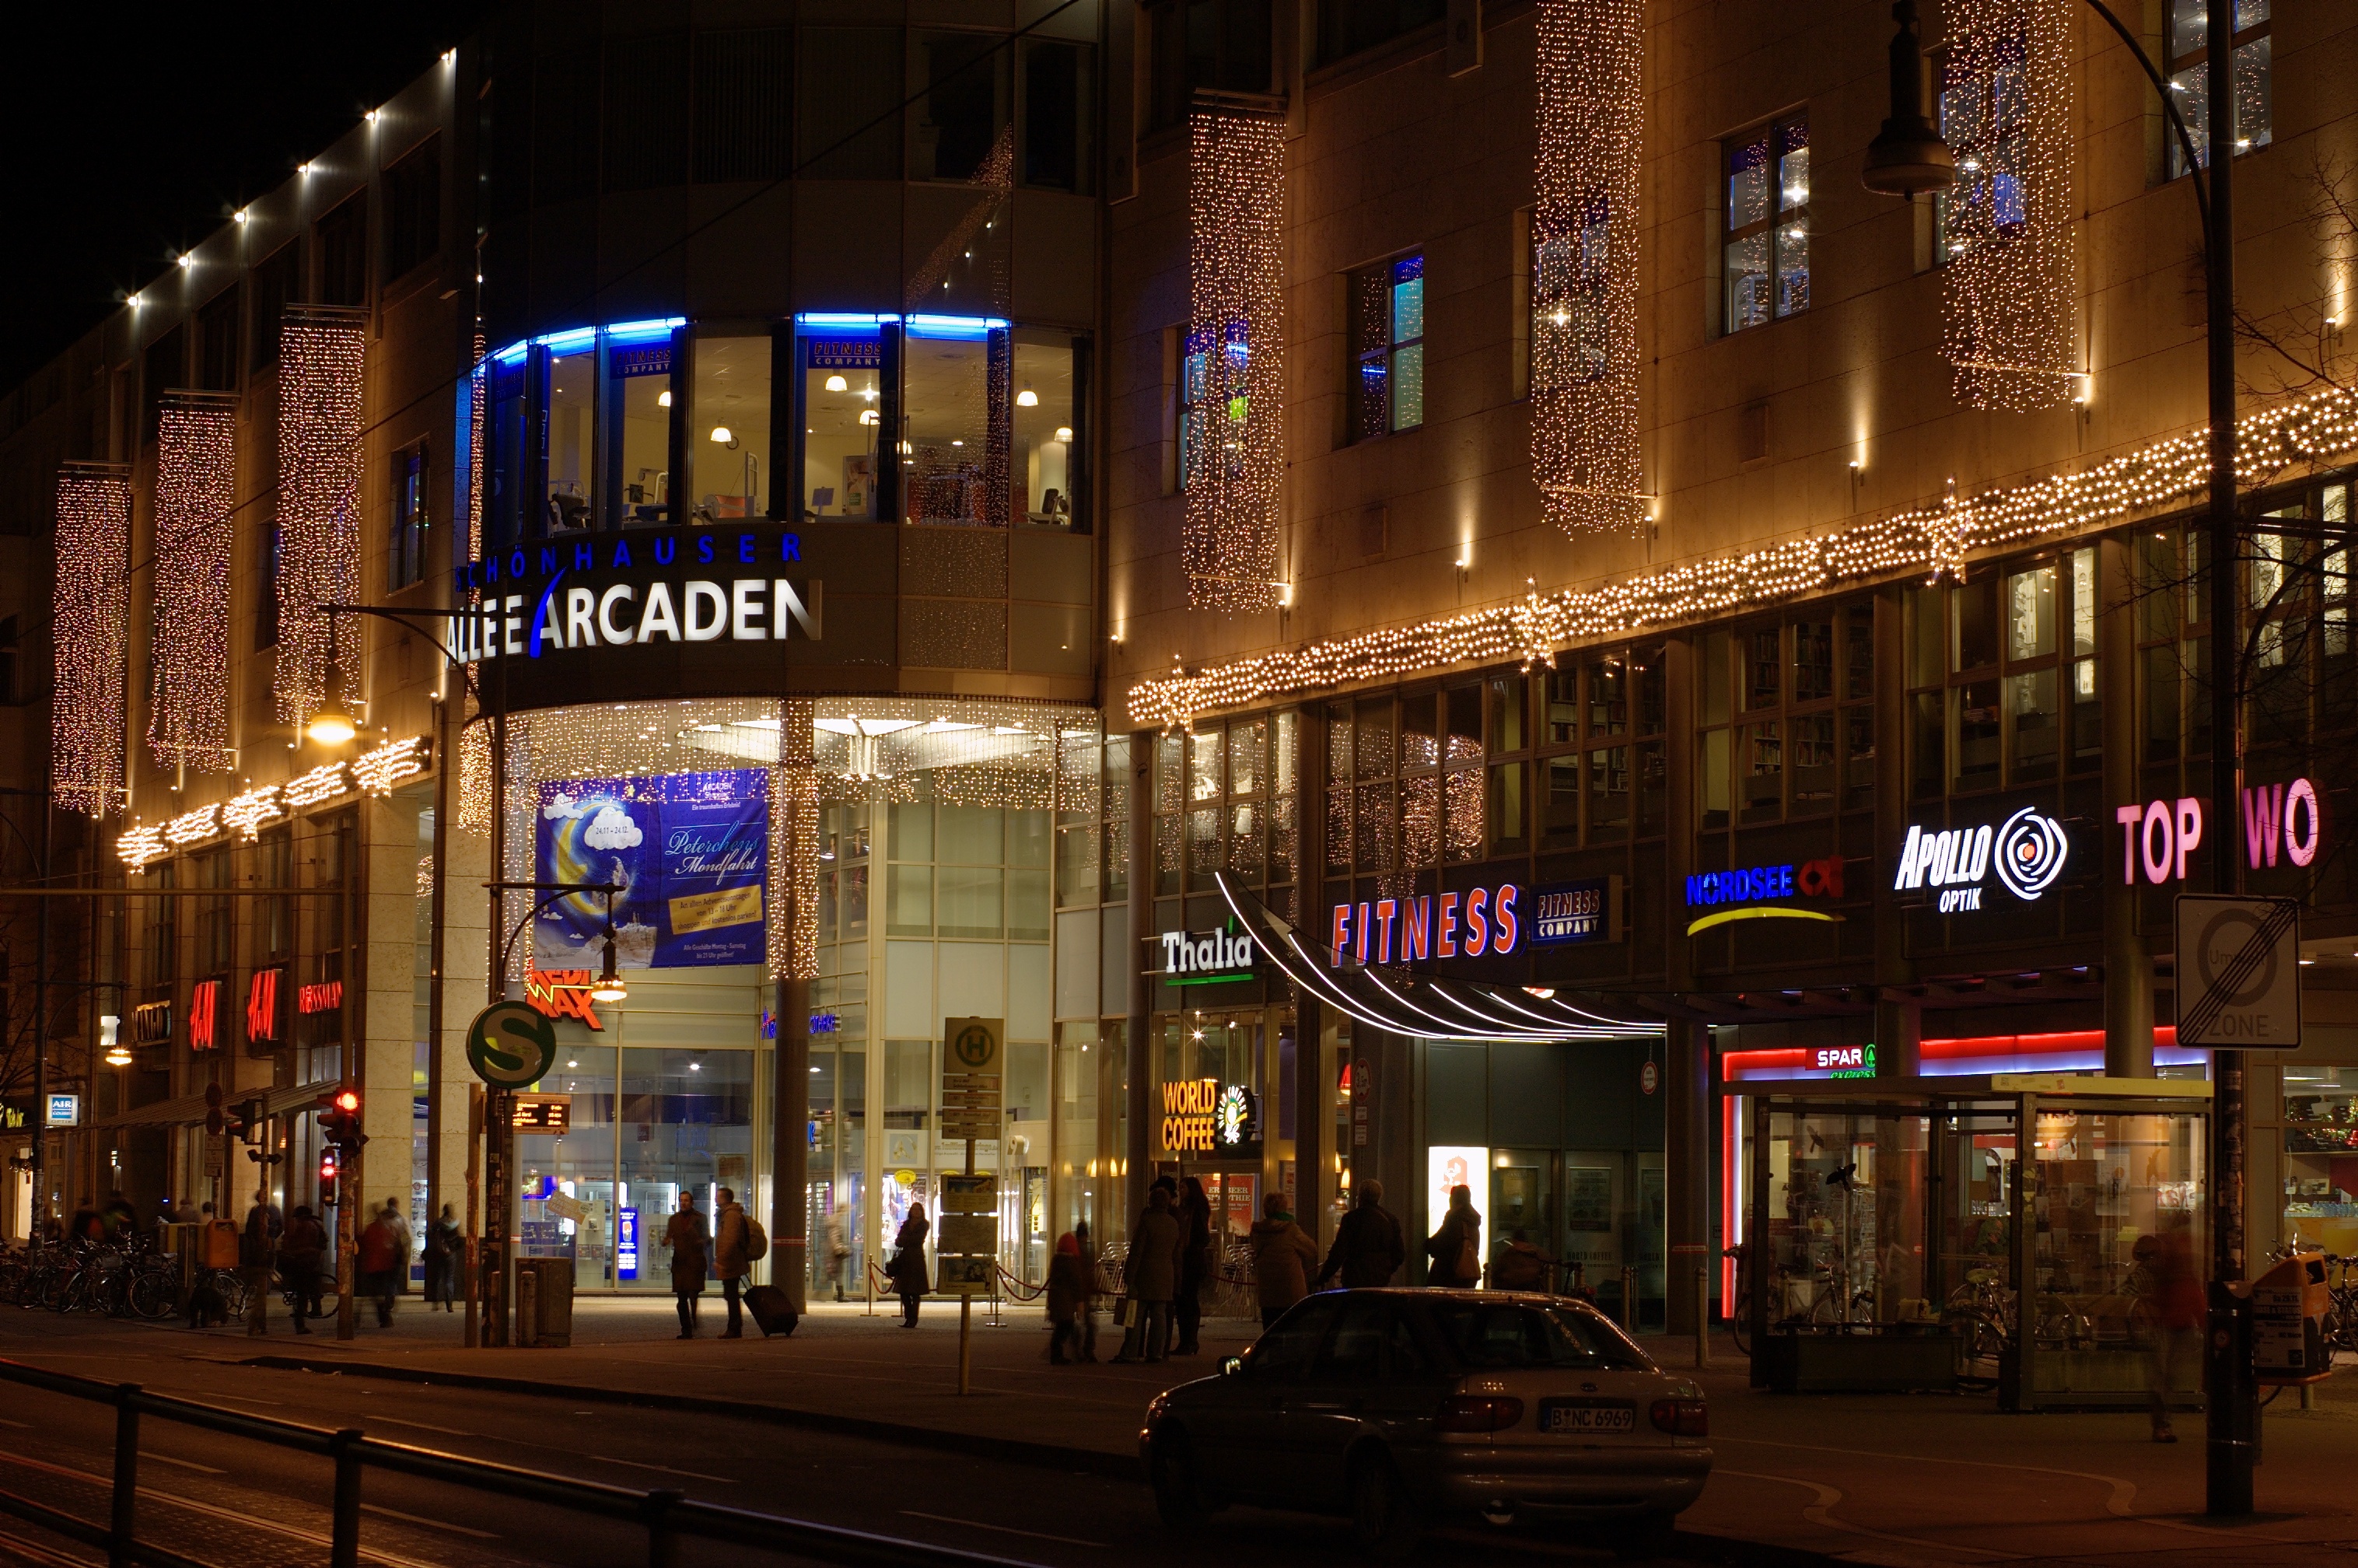
road, street, night, city, cityscape, downtown, evening, 50mm, rawtherapee, germany, deutschland, berlin, pentax, lenstagged, steffenzahn, k100d, justpentax, pankow, fa50, fa50mm, smcpentaxfa11450mm, pentaxfa50mm, smcpfa50mmf14, 5photosaday, metropolis, shopping mall, urban area, human settlement, metropolitan area